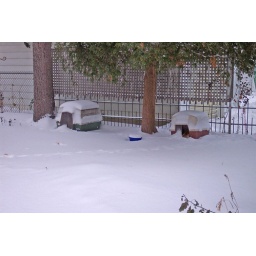
For some reason, the puppies don't want to sleep in their houses right now!